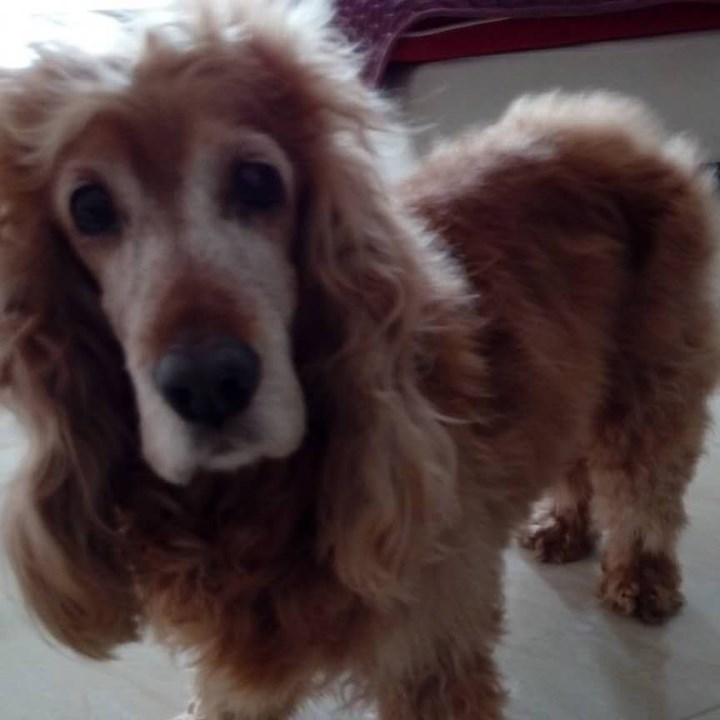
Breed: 286-n000111-cocker_spaniel